2012 Kansas Collegiate Athletic Conference football season

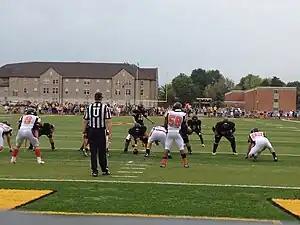
Ottawa lines up offensively against rival Baker in the NAIA Game of the Week on August 25, 2012.

Baker and Ottawa met in the season's first NAIA "Game of the Week" on August 25. This was the sixth time that both teams have met in their season opener, and the 81st meeting all-time for the two programs. Going into the game, Baker led the rivalry 45-33-2 including a 41-16 victory in 2011.